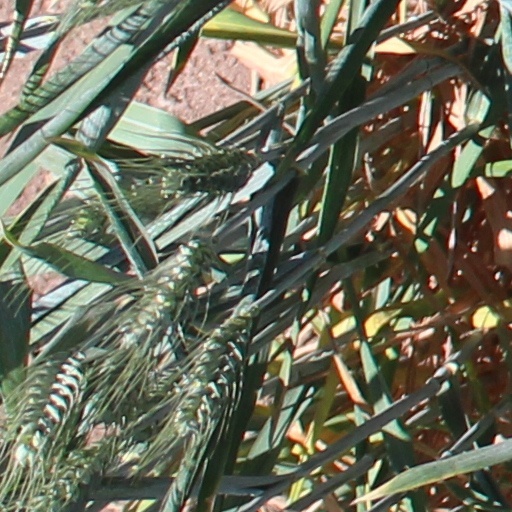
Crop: wheat